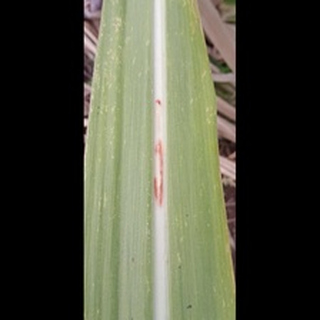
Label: sugarcane_red_rot